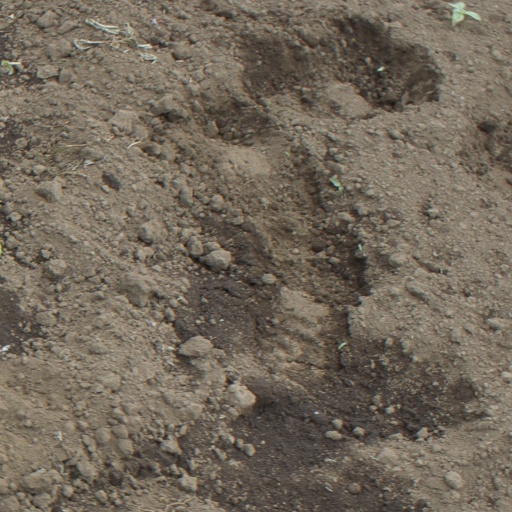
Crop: soybean